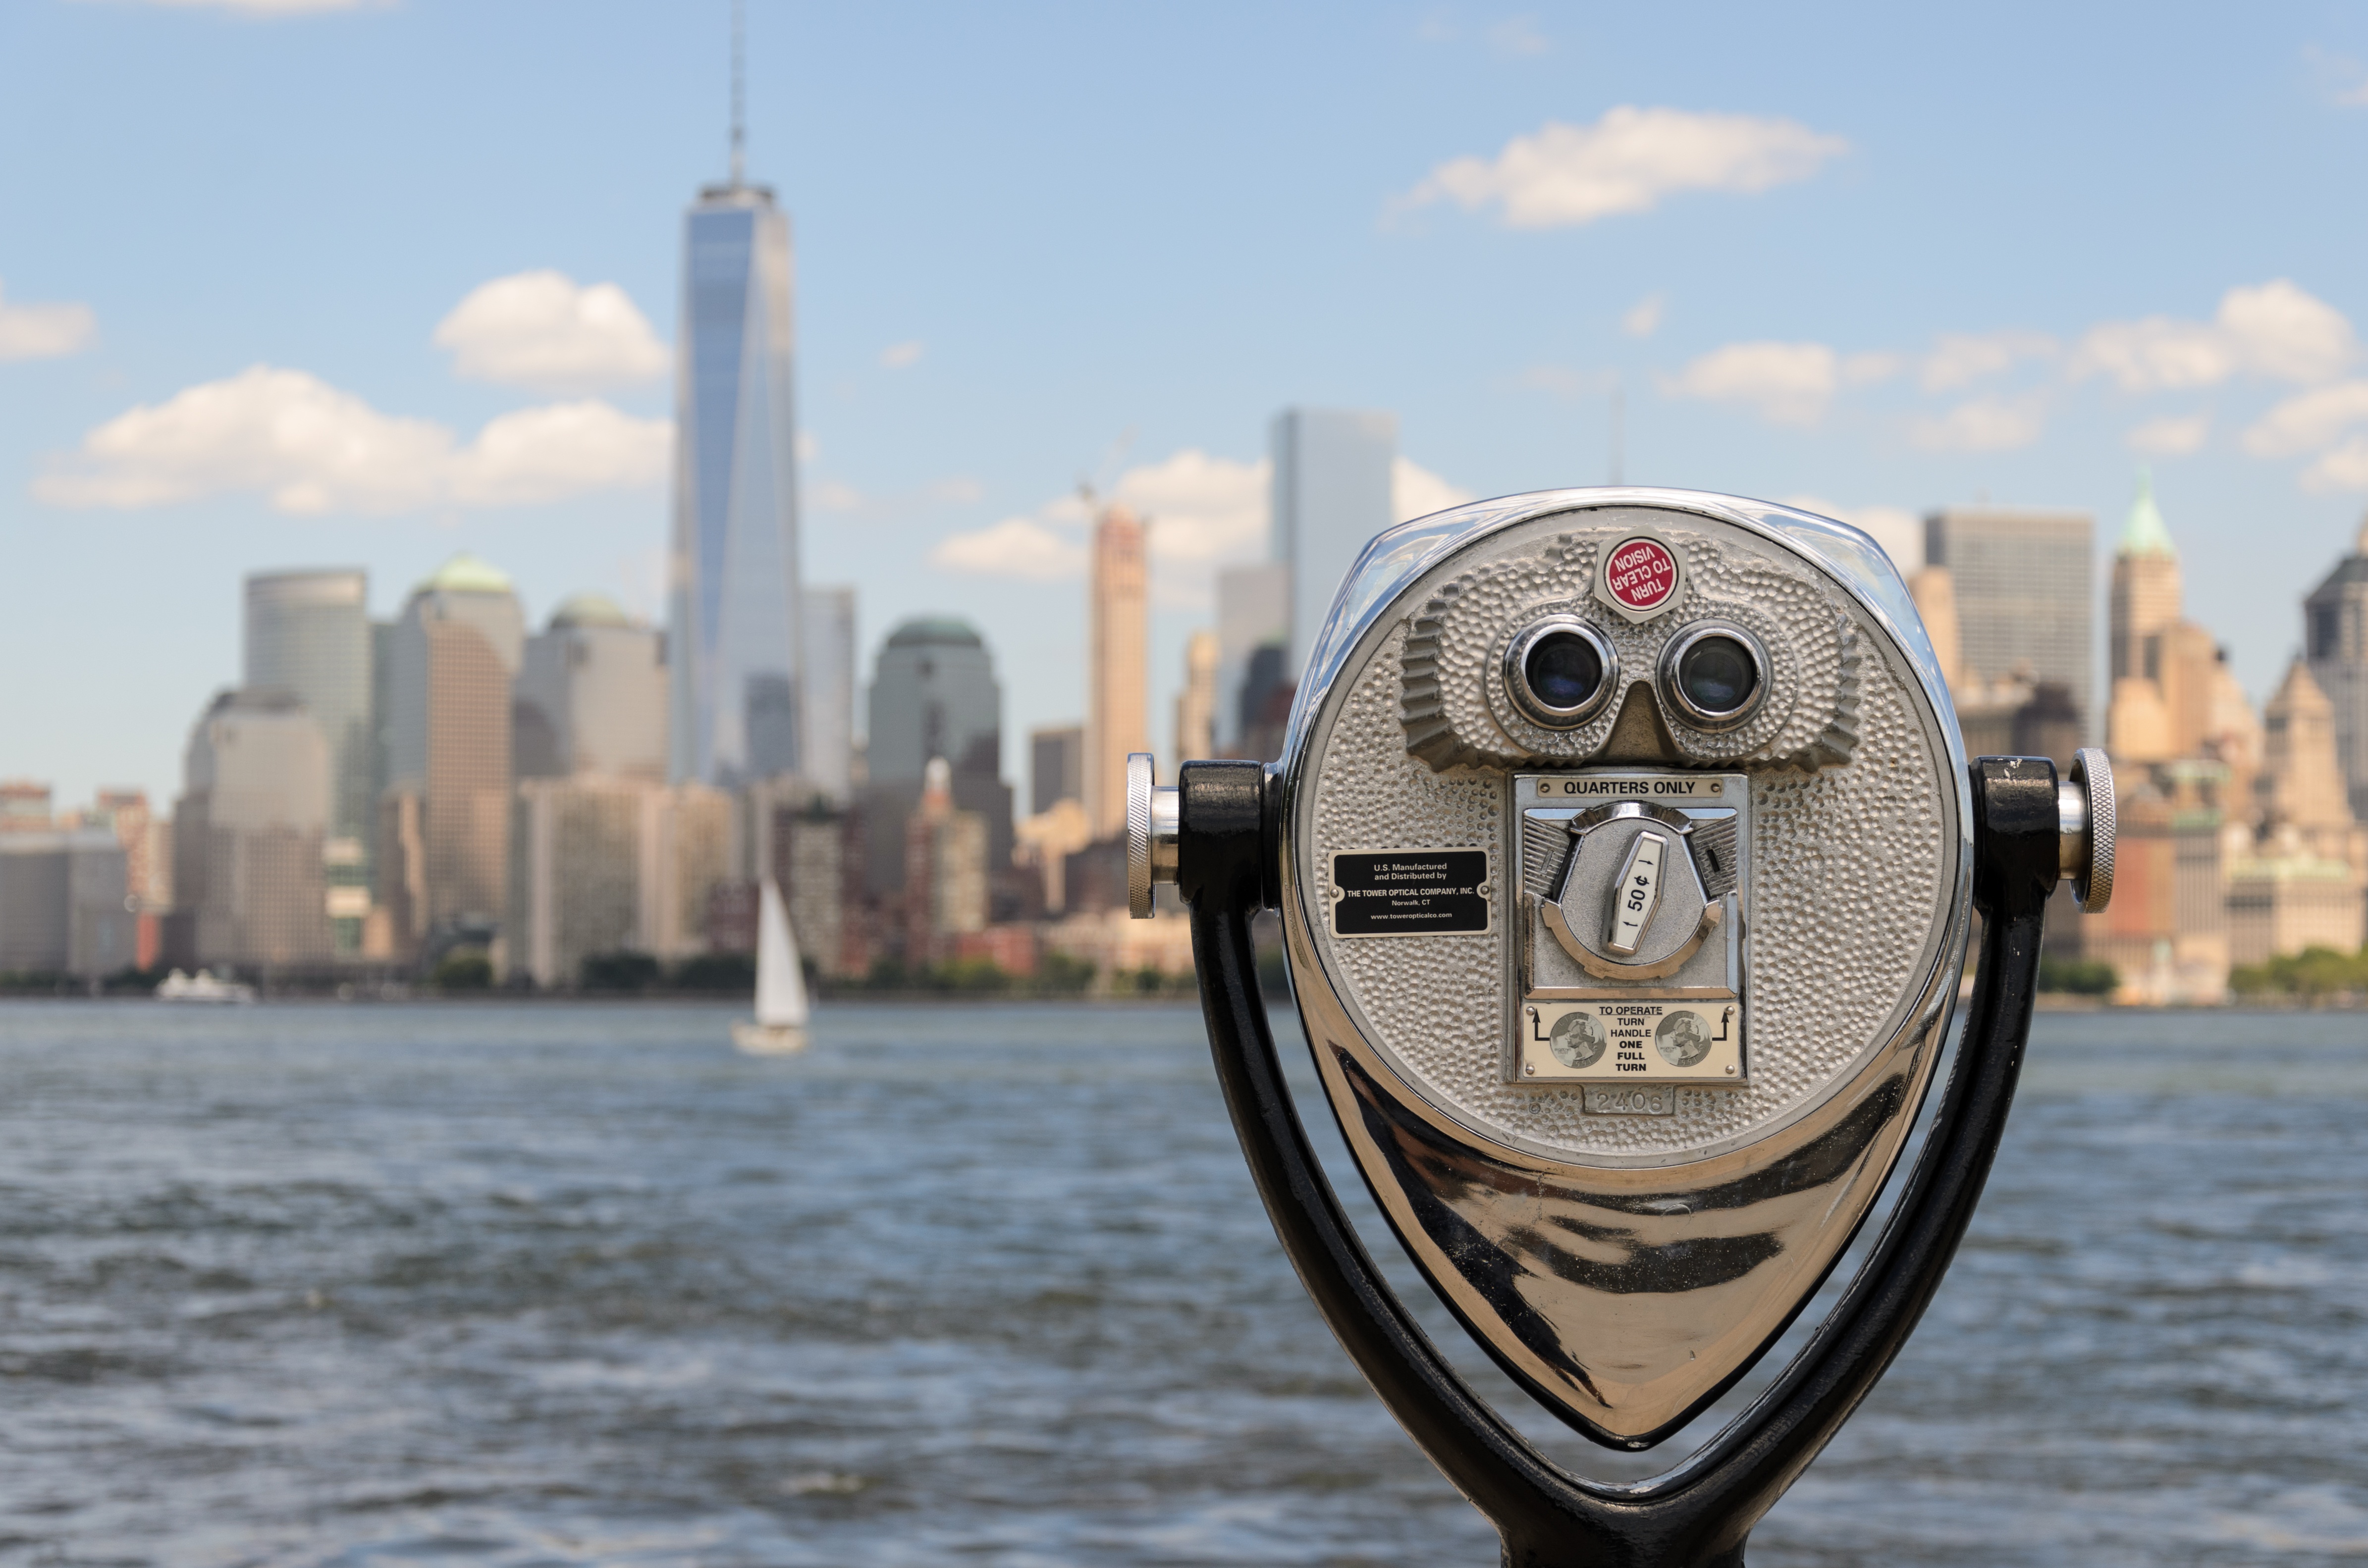
sea, boat, vehicle, watercraft